Greater Serbia

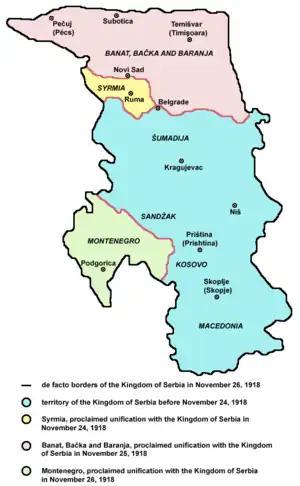
In late November 1918, at the end of the First World War, Syrmia, Banat, Bačka and Baranja, and Montenegro proclaimed its unification with the Kingdom of Serbia and entered into Yugoslavia as part of Serbia ("Note:" the map shown – Bačka, Banat, Baranja – represents a short time period, during military demarcation, "not the actual" unified territory).

Some authors claim that the roots of the Greater Serbian ideology can be traced back to Serbian minister Ilija Garašanin's "Načertanije" (1844). "Načertanije" (Начертаније) was influenced by ""Conseils sur la conduite a suivre par la Serbie"", a document written by Polish Prince Adam Czartoryski in 1843 and the revised version by Polish ambassador to Serbia, Franjo Zach, ""Zach's Plan"".